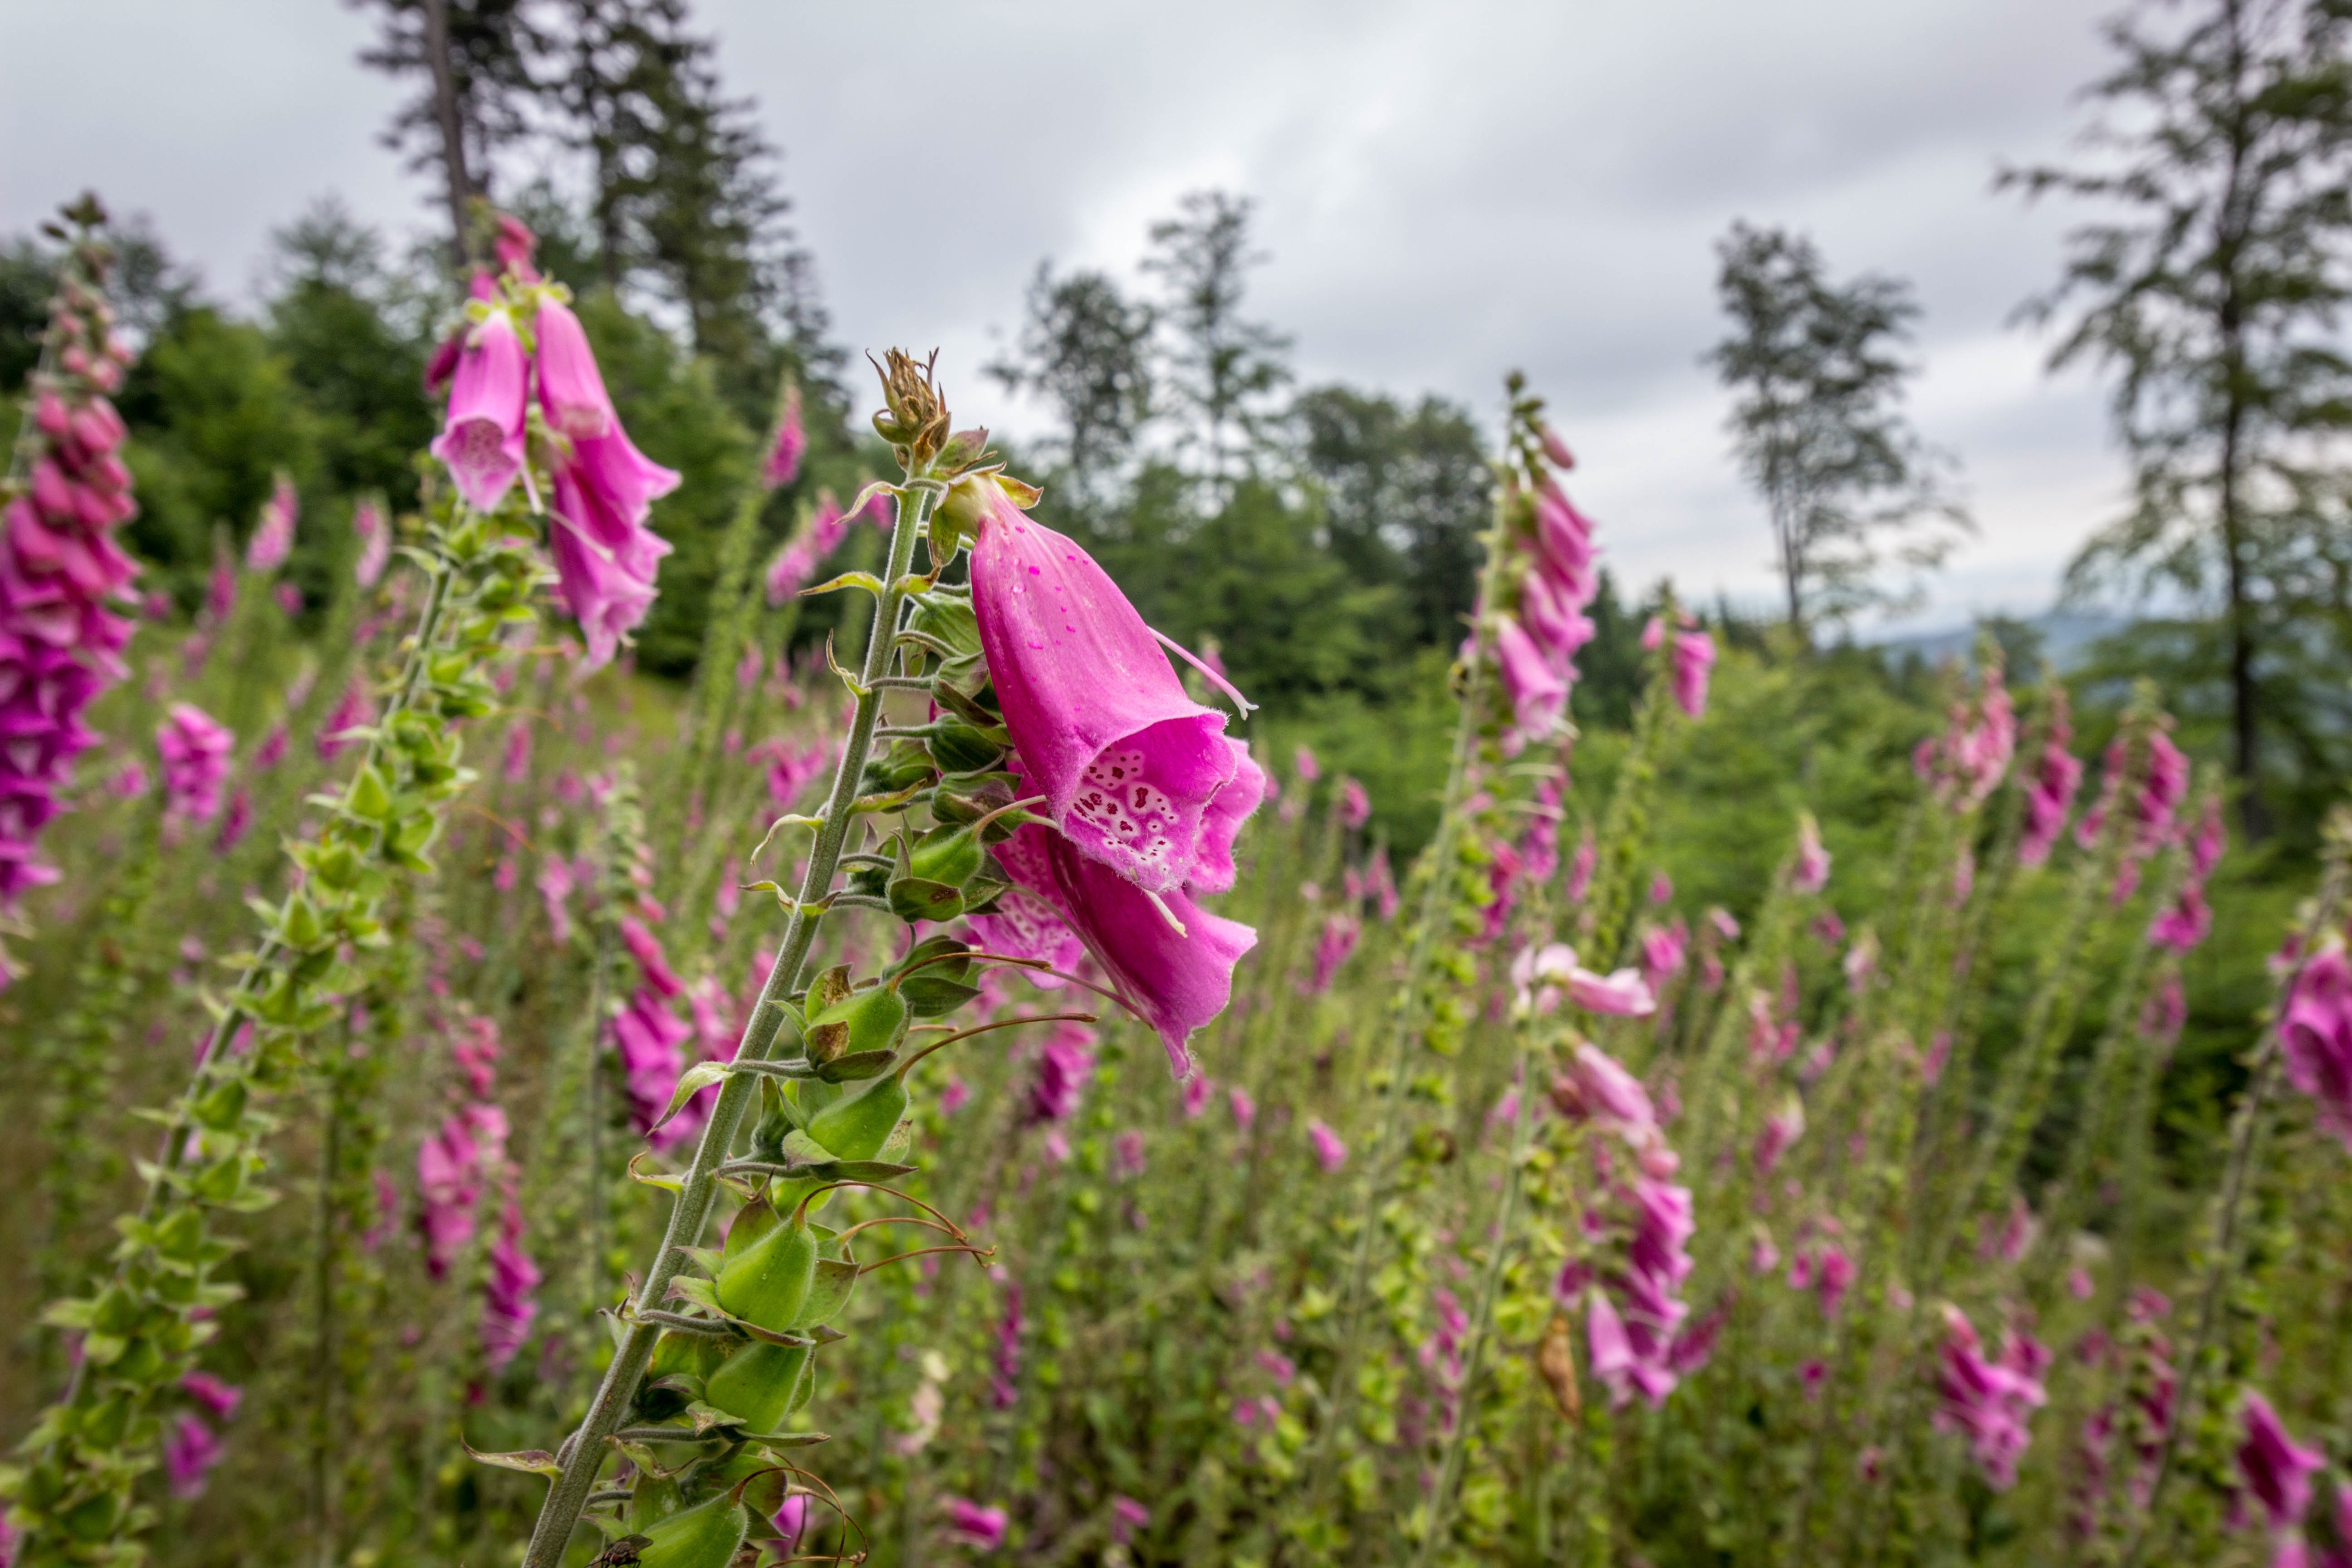
blossom, plant, meadow, flower, botany, flora, wildflower, digitalis, flowering plant, annual plant, land plant